Wattled broadbill

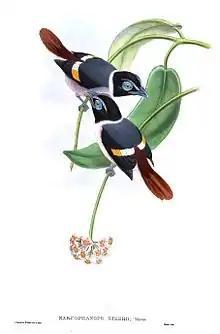

Its natural habitats are tropical moist lowland primary forest and well developed secondary forest up to 1,220 meters above sea level although majority of records are well below that. It appears to not be able to tolerate great amounts of forest degradation. It is known to forage in the lower levels of the forest in the understory and close to the forest floor.